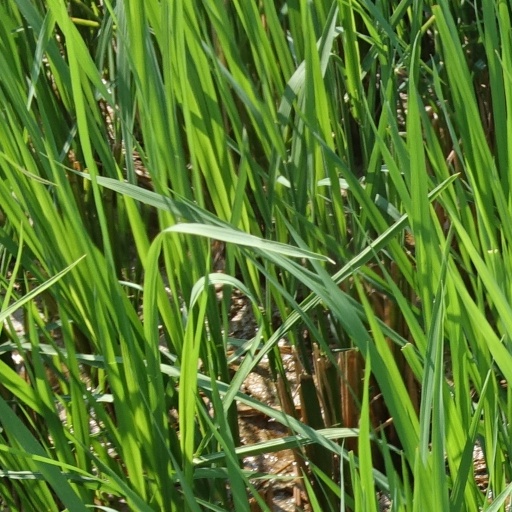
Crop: rice